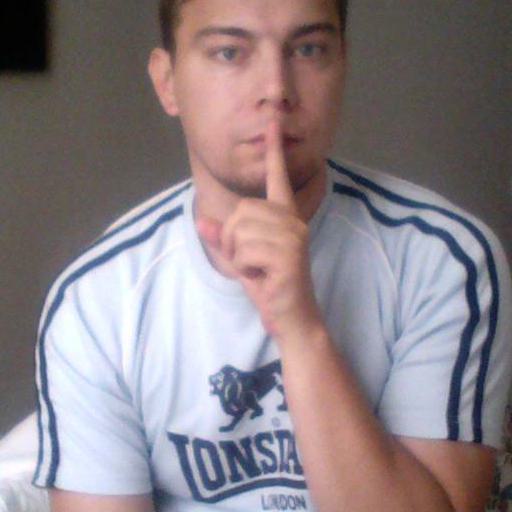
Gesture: mute